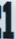
Number: 1